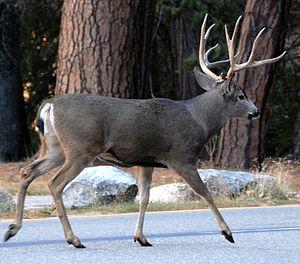
Le Cerf mulet, Cerf hémione ou Cerf à queue noire est une espèce de Cervidé qui vit dans les forêts de l'ouest de l'Amérique du Nord ; on en distingue 11 sous-espèces qui occupent des zones forestières américaines et canadiennes de 23° à 60° de latitude, ce qui fait d'eux des animaux résistants à de nombreuses conditions climatiques. Il se distingue du cerf de Virginie par ses bois plus droits.